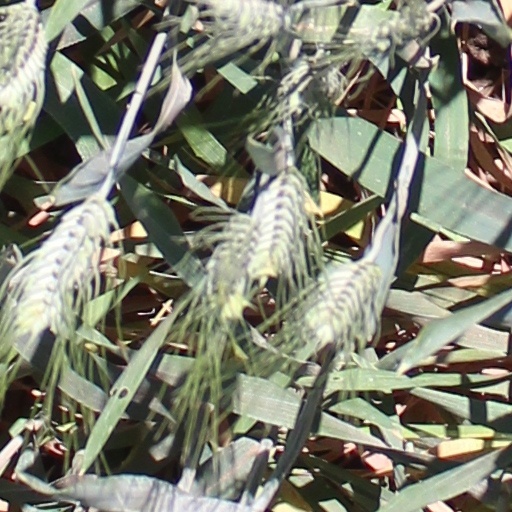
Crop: wheat